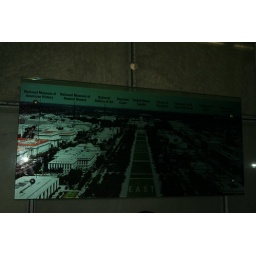
The reference sign from the East-facing window inside the Washington Monument in Washington, DC.